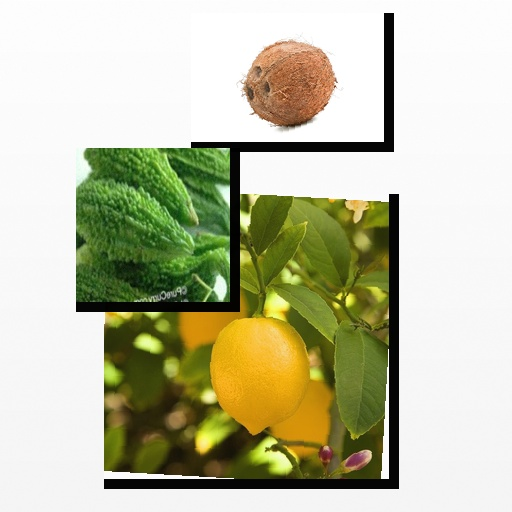
Food items: bitter_gourd, lemon, coconut